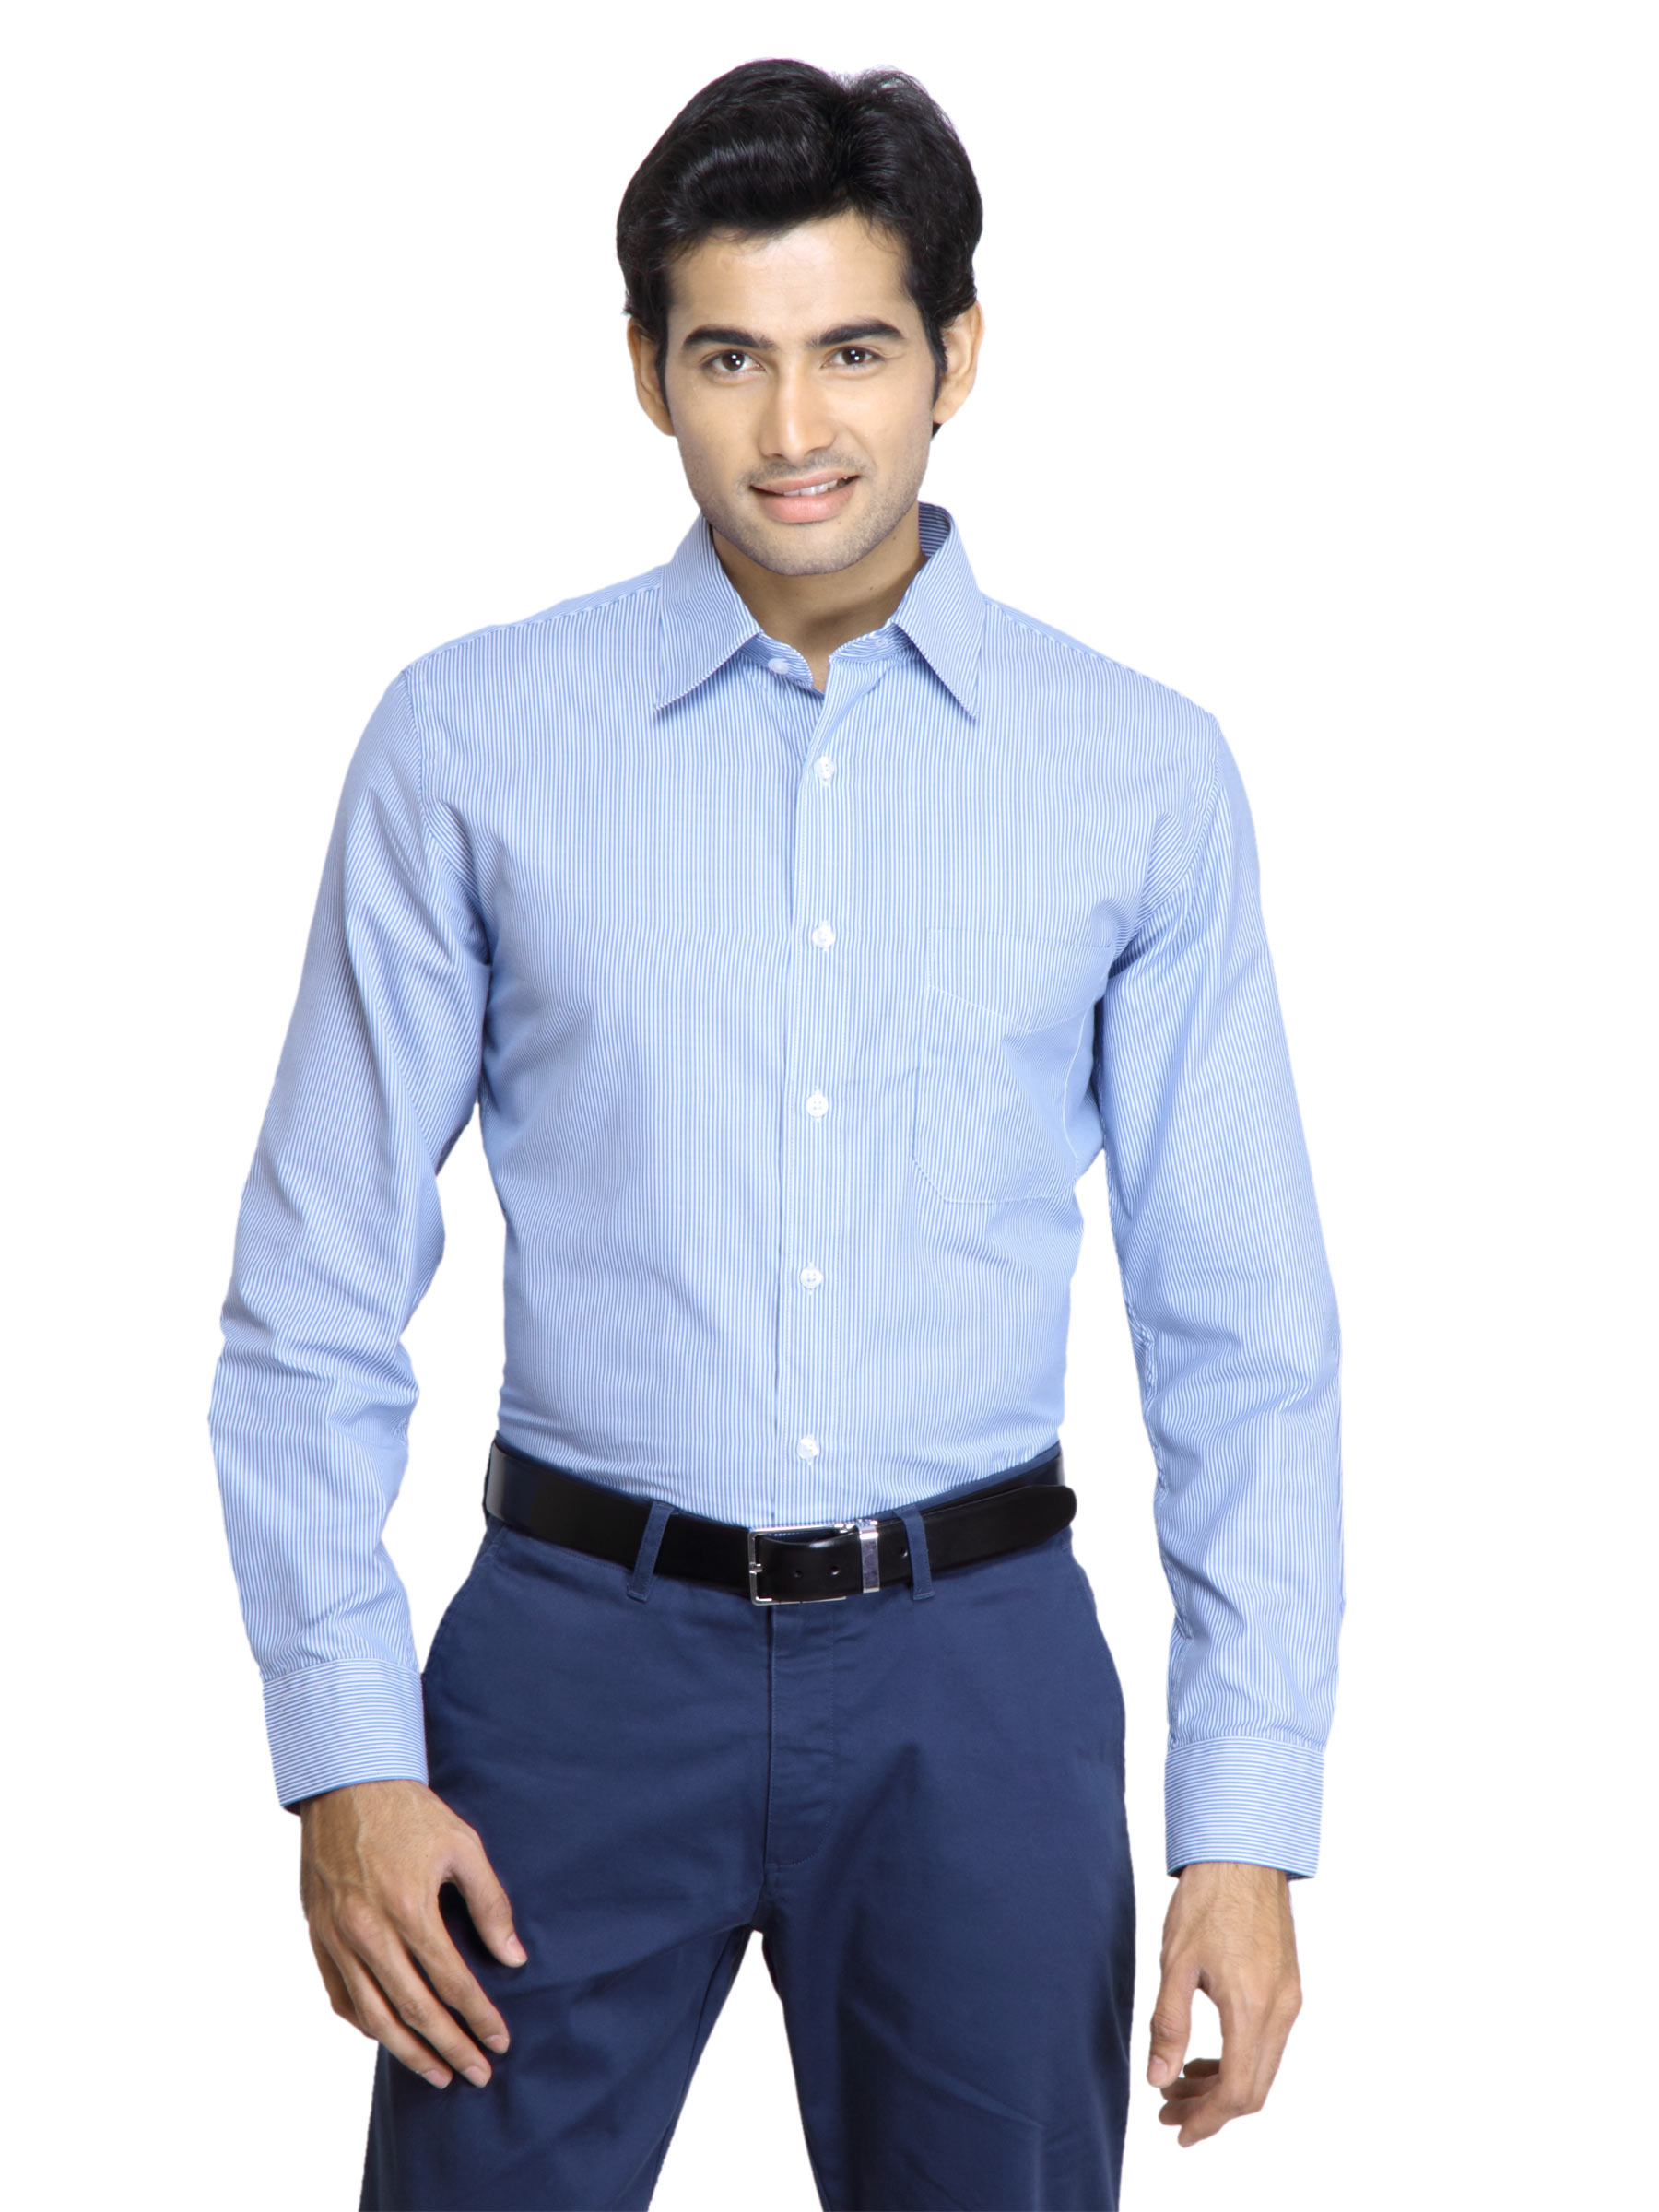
Mark Taylor Men Blue Striped Shirts
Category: Apparel / Topwear / Shirts
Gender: Men
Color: Blue
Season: Fall 2011
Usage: Formal